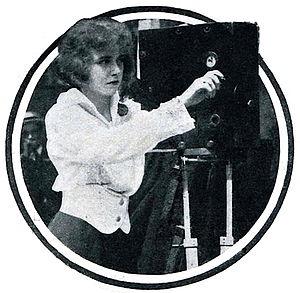
Francelia Billington est une actrice américaine de films muets, et opératrice caméra accomplie.